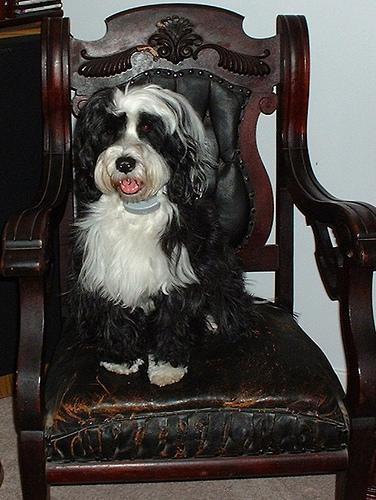
Tibetan_terrier